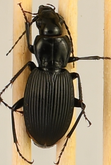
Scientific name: Pterostichus lachrymosus
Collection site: Mountain Lake Biological Station NEON (MLBS), plot MLBS_010